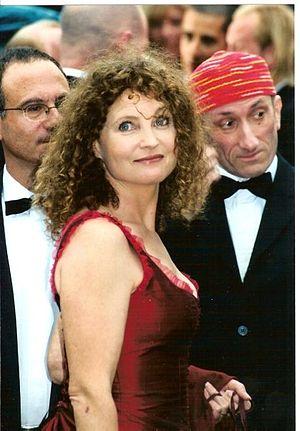
Valérie Mairesse et Jean-François Dérec au festival de Cannes
La bande à Ruquier est une équipe de chroniqueurs qui entourent ou ont entouré Laurent Ruquier dans les diverses émissions qu'il a animées à la radio et à la télévision et dont le noyau dur est composé de Isabelle Alonso, Jean Benguigui, Pierre Bénichou, Michèle Bernier, Jean-Marie Bigard, Steevy Boulay, Christine Bravo, Jean-Pierre Coffe, Caroline Diament, Philippe Geluck, Valérie Mairesse, Isabelle Mergault, Gérard Miller, Isabelle Motrot, Claude Sarraute et Titoff.
Cet article présente la liste des épisodes de la série télévisée Profilage.
Valérie Mairesse est une actrice française née le 8 juin 1954 à Paris dans le 8ᵉ arrondissement.